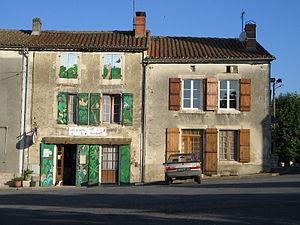
Montembœuf est une commune du Sud-Ouest de la France, située dans le département de la Charente.